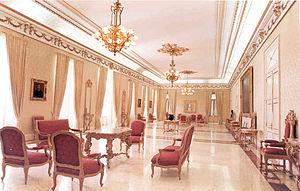
Le palais Guanabara est un palais de style néo-classique, construit en 1853 et sis dans la zone sud de la ville de Rio de Janeiro, au Brésil.